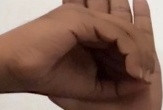
ASL sign: 0